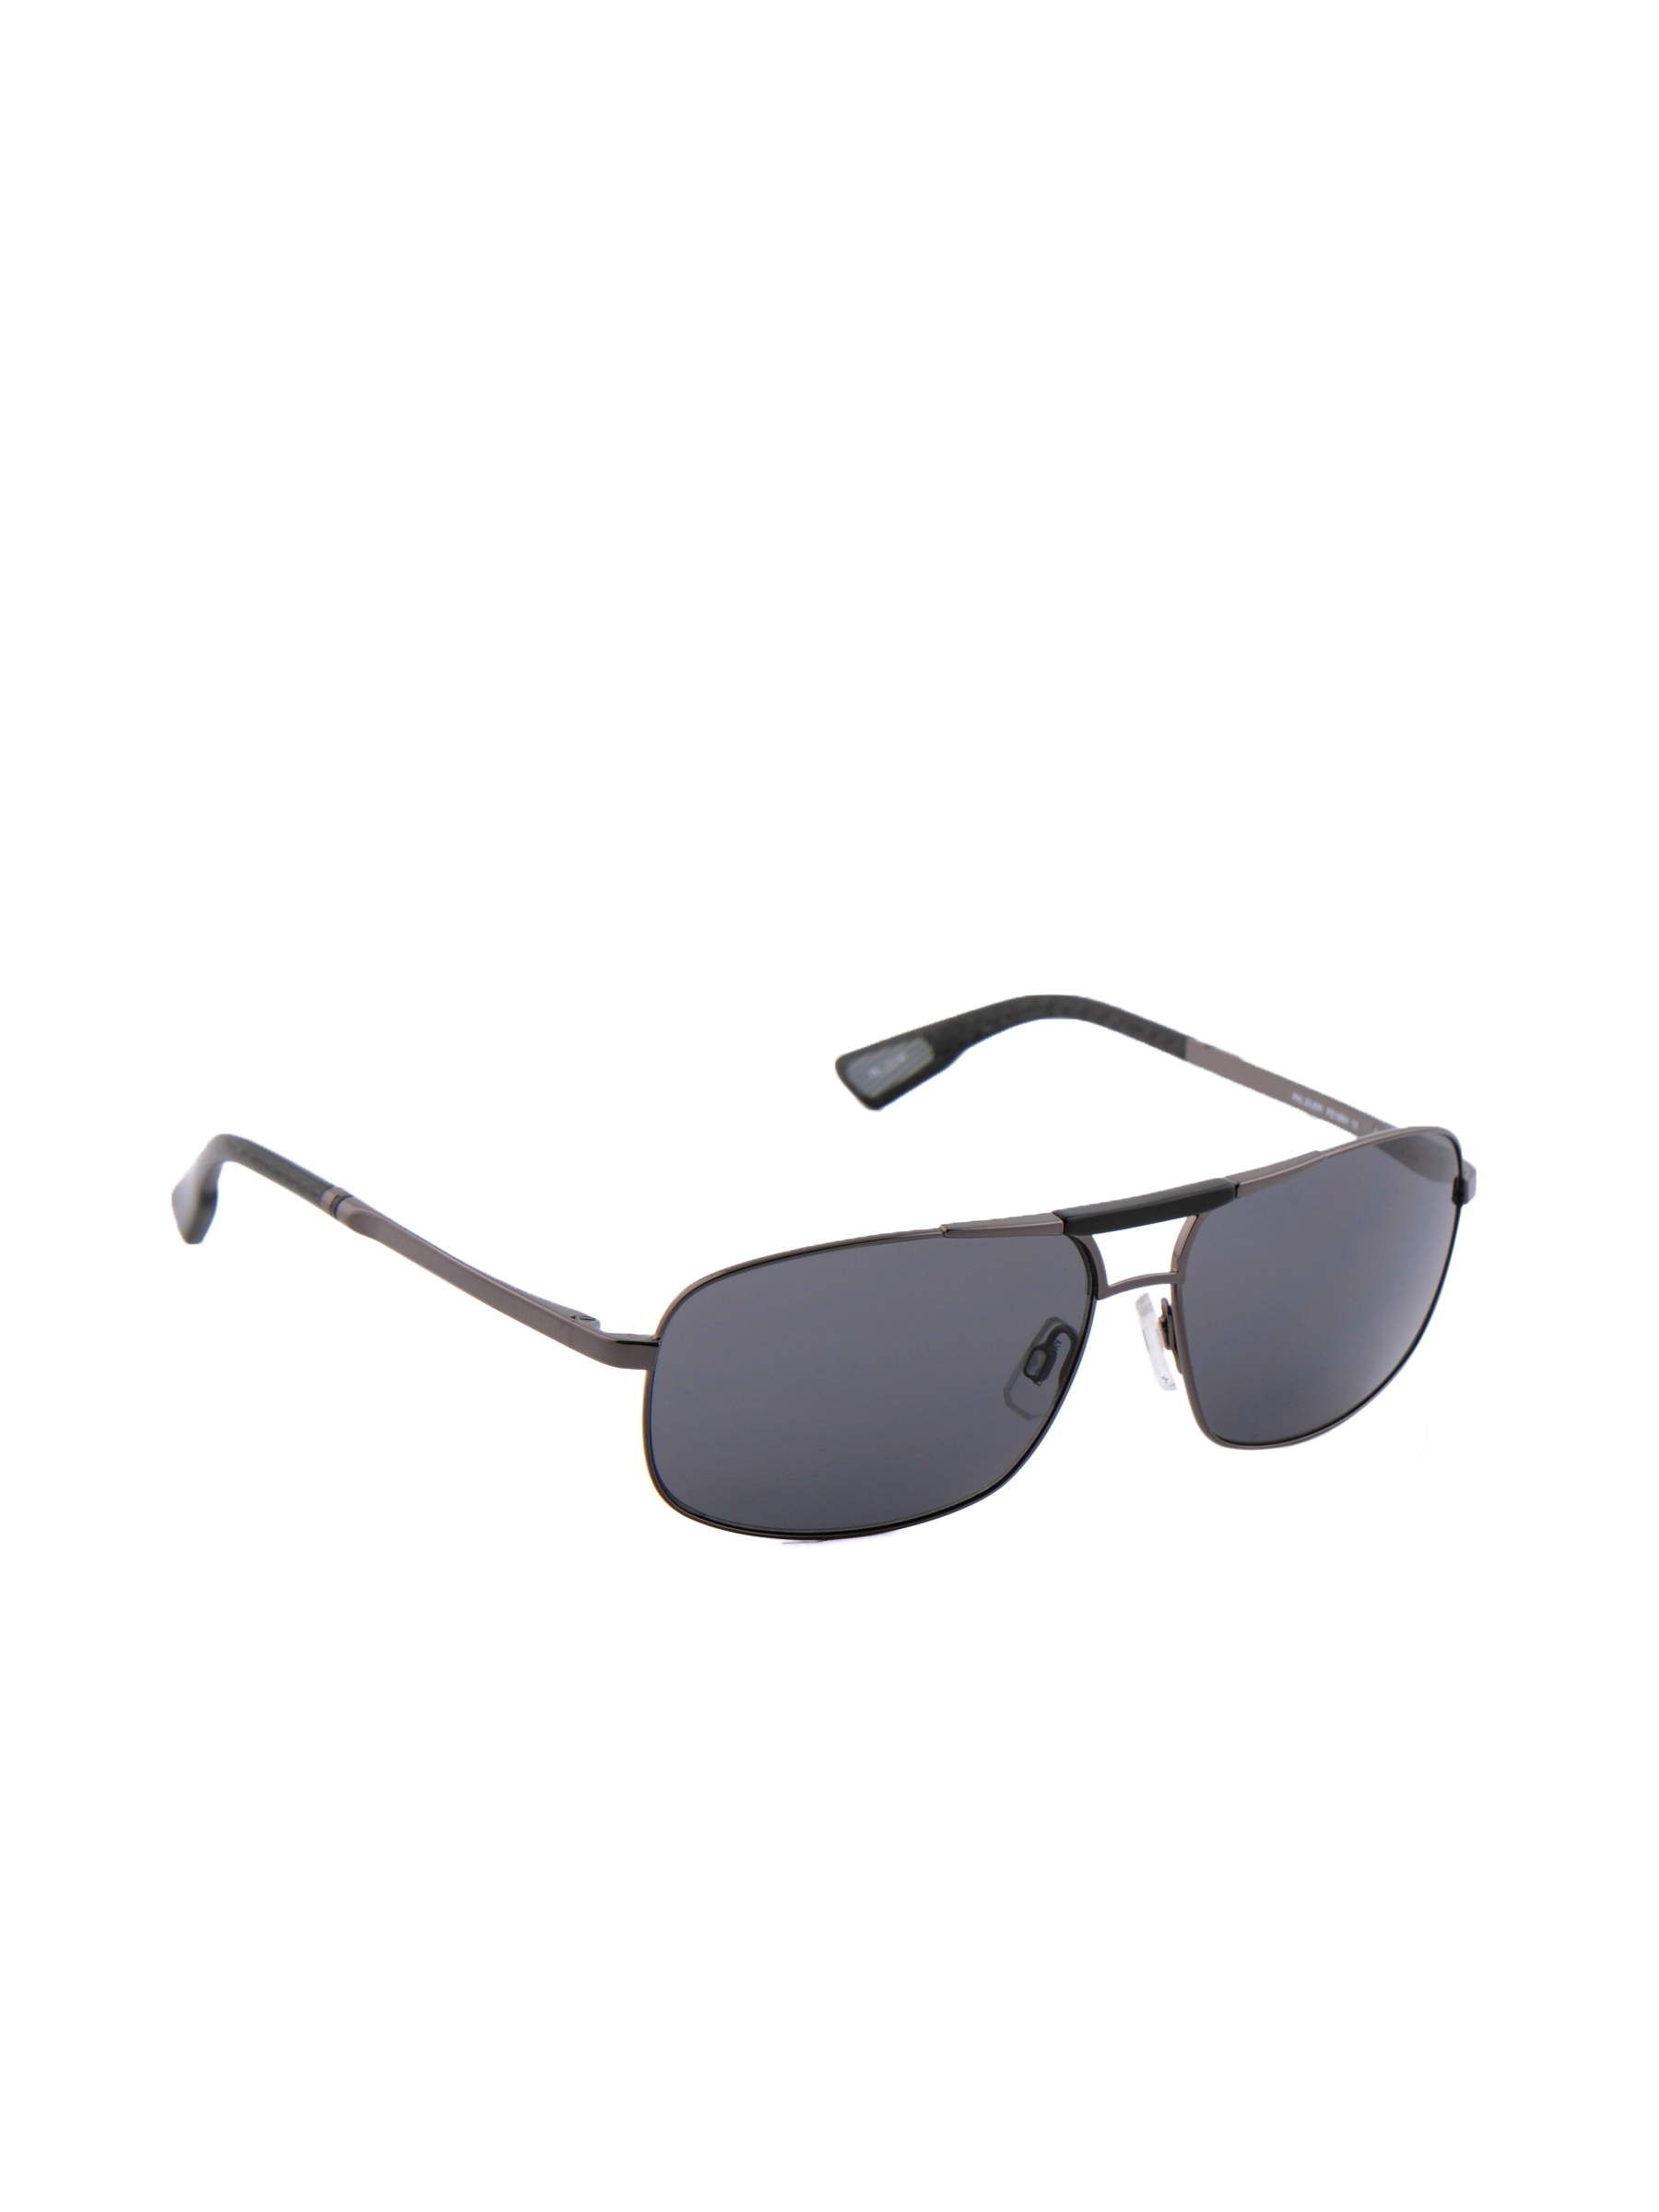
Pal Zileri Men Casual Metalic Frame Sunglasses
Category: Accessories / Eyewear / Sunglasses
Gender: Men
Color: Silver
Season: Winter 2016
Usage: Casual